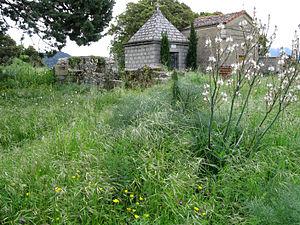
Mela est une commune française située dans la circonscription départementale de la Corse-du-Sud et le territoire de la collectivité de Corse. On la nomme fréquemment Mela-di-Tallano. Situé dans la vallée du Fiumicicoli, le village appartient à la piève de Tallano, en Alta Rocca.